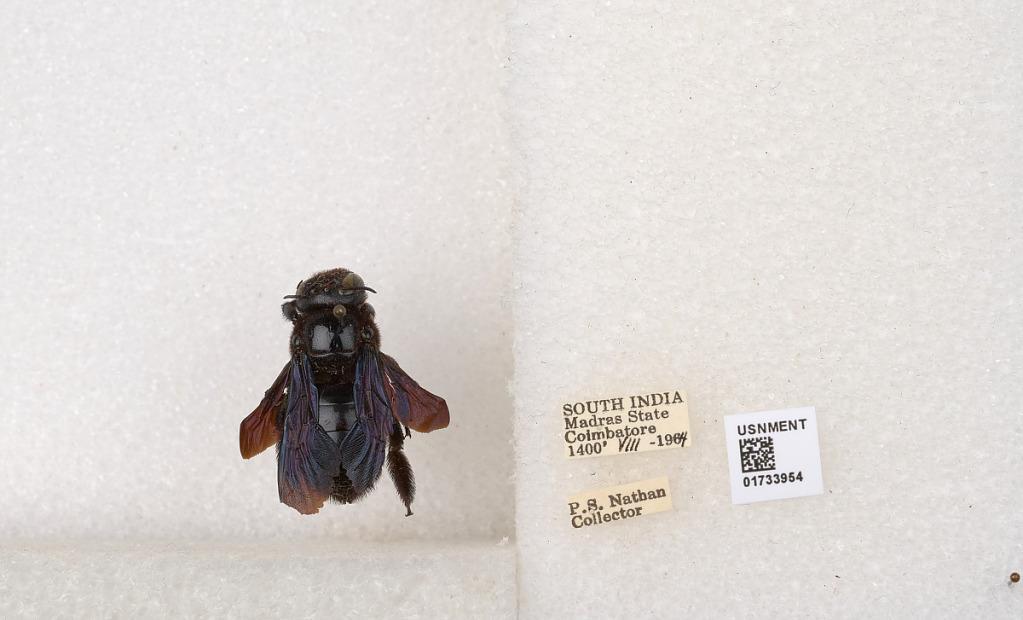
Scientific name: Xylocopa (Ctenoxylocopa) fenestrata (Fabricius)
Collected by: P. Nathan
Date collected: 1964-8-1
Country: India
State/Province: Tamil Nadu
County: Coimbatore
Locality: Coimbatore